Irish Rebellion of 1641

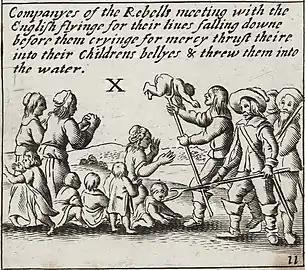
English atrocity propaganda of alleged rebel attacks on women and children

Most of the Irish Catholic upper classes were not opposed to the sovereignty of Charles I over Ireland but wanted to be full subjects and maintain their pre-eminent position in Irish society. This was prevented by their religion and the threat of losing their land in the Plantations. The failed Gunpowder Plot of 1605 had led to further legal discrimination against Catholics.